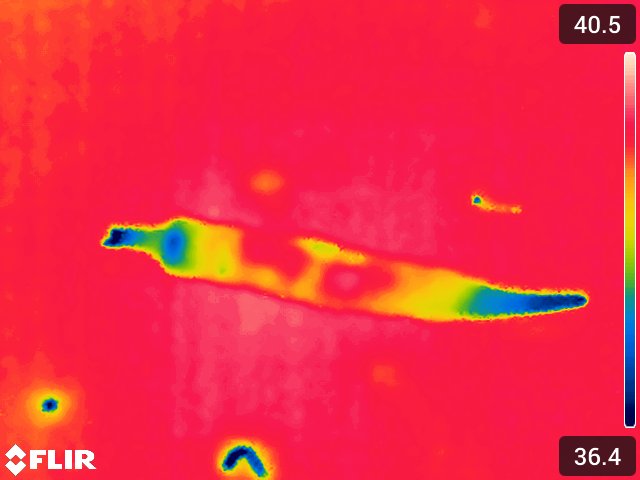
Maturity: over_matured